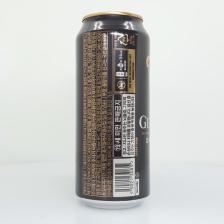
Label: cans